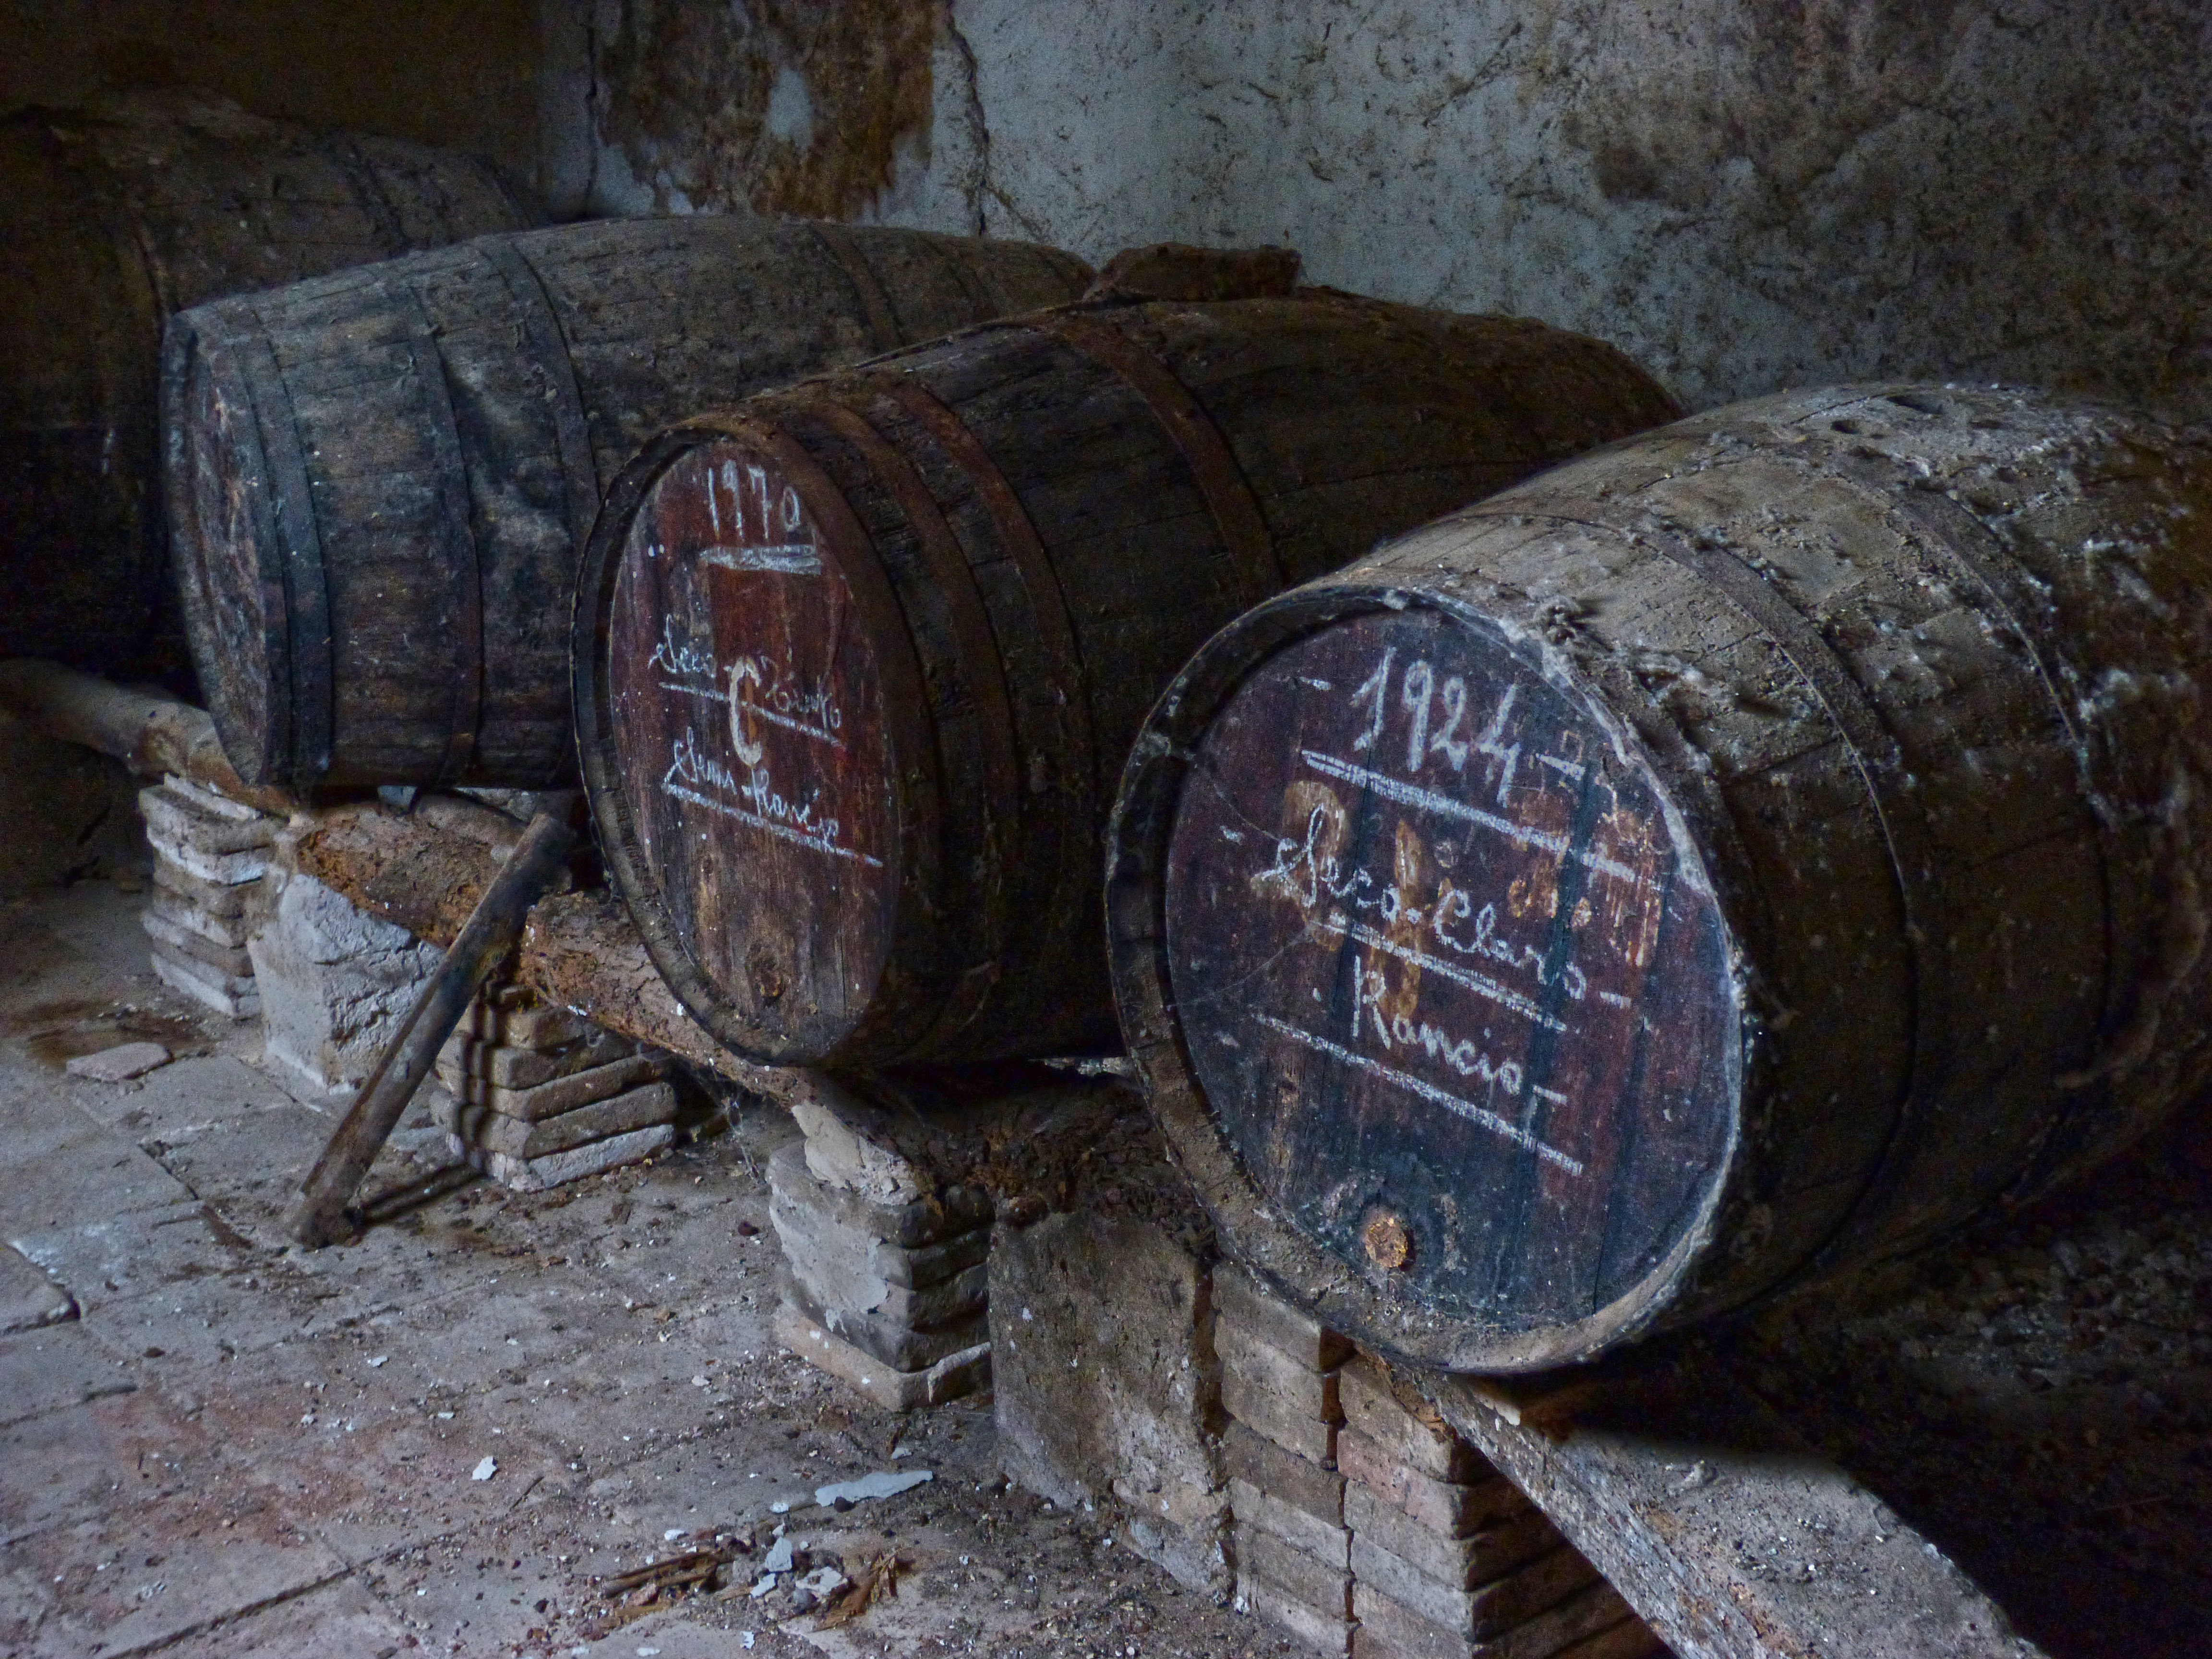
wood, trunk, boot, barrel, winery, priorat, casks, man made object, ancient history, a ejo, ageing of wine, rancio wine